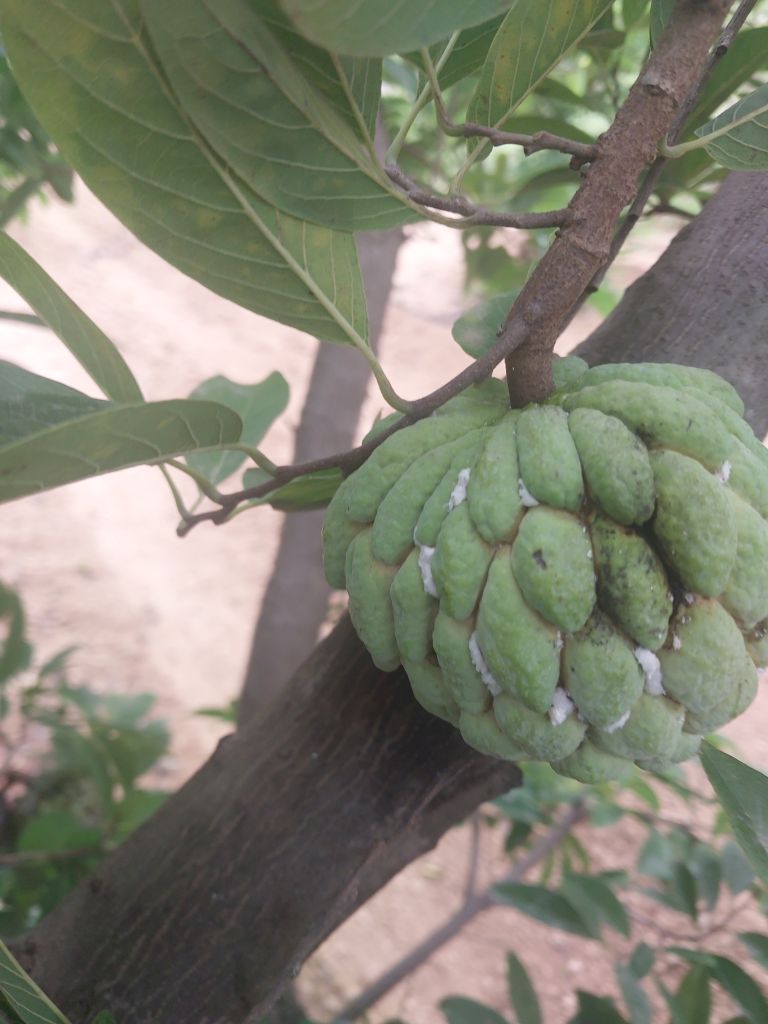
Disease label: Athracnose